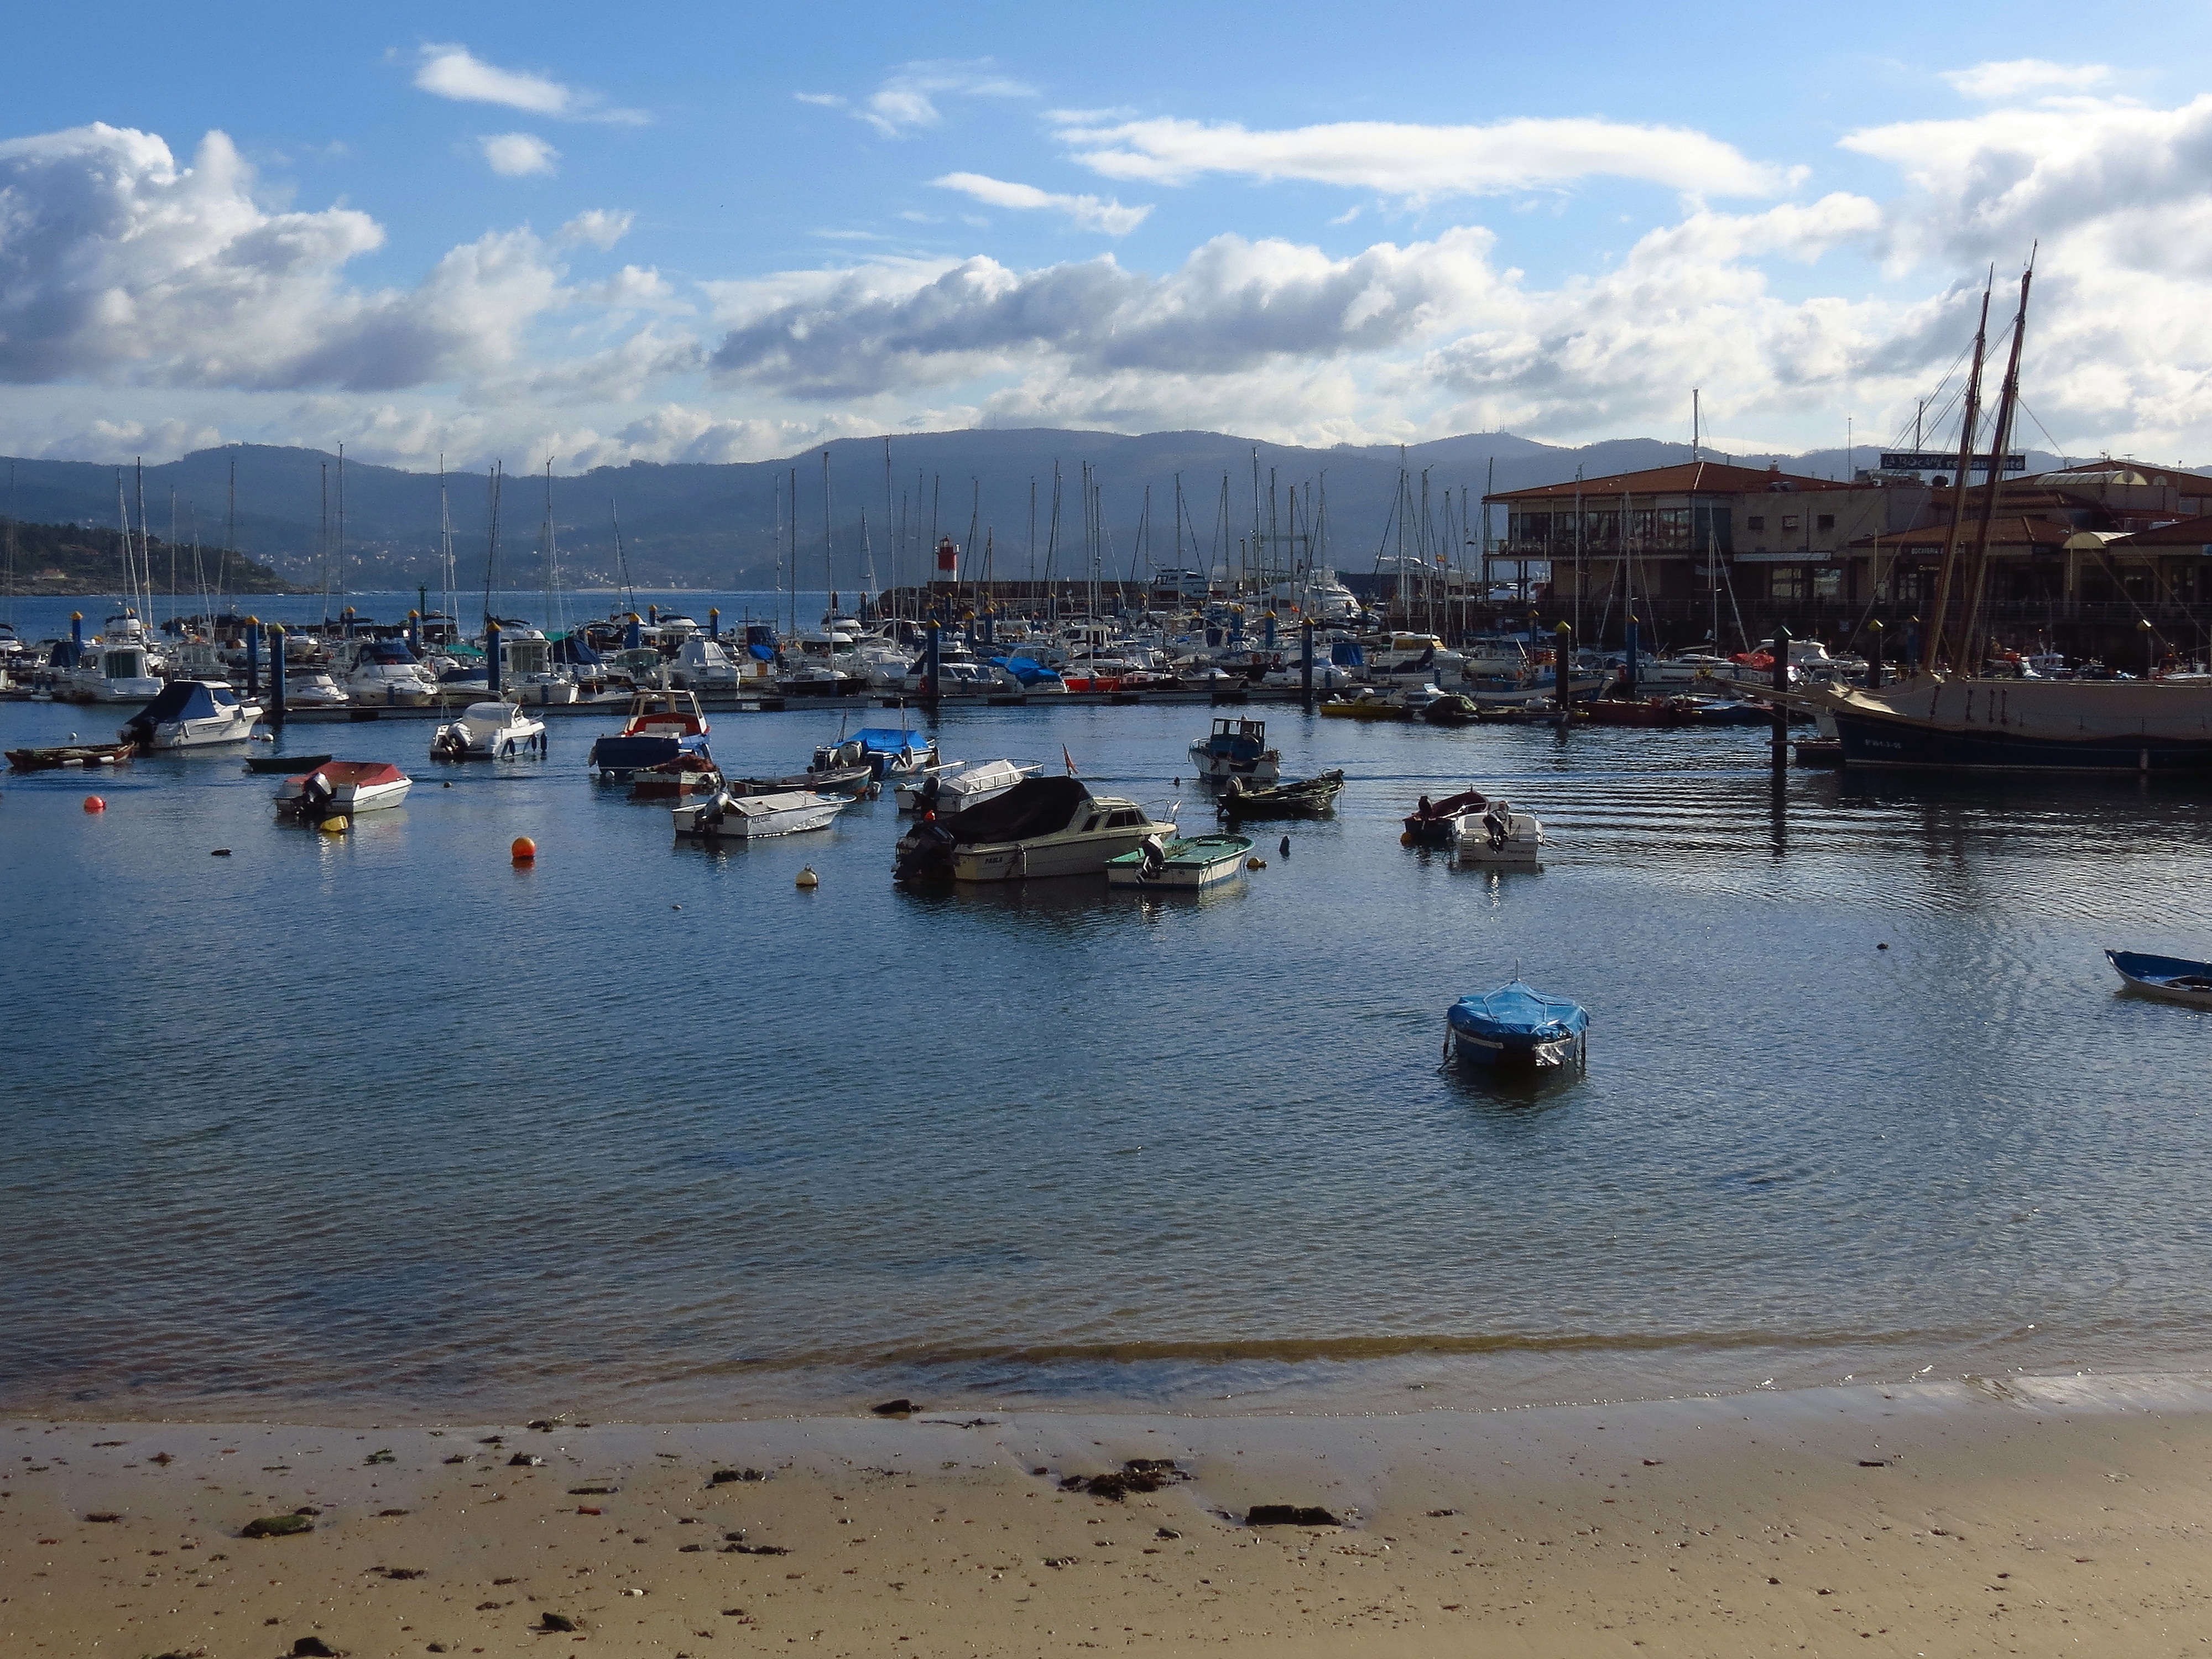
beach, landscape, sea, coast, water, dock, boat, shore, lake, vehicle, bay, harbor, marina, body of water, spain, galicia, pontevedra, sanxenxo, paisajes, espana, ggl1, gaby1, canonsx40hs